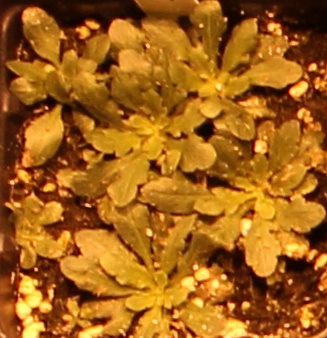
Label: Horseweed